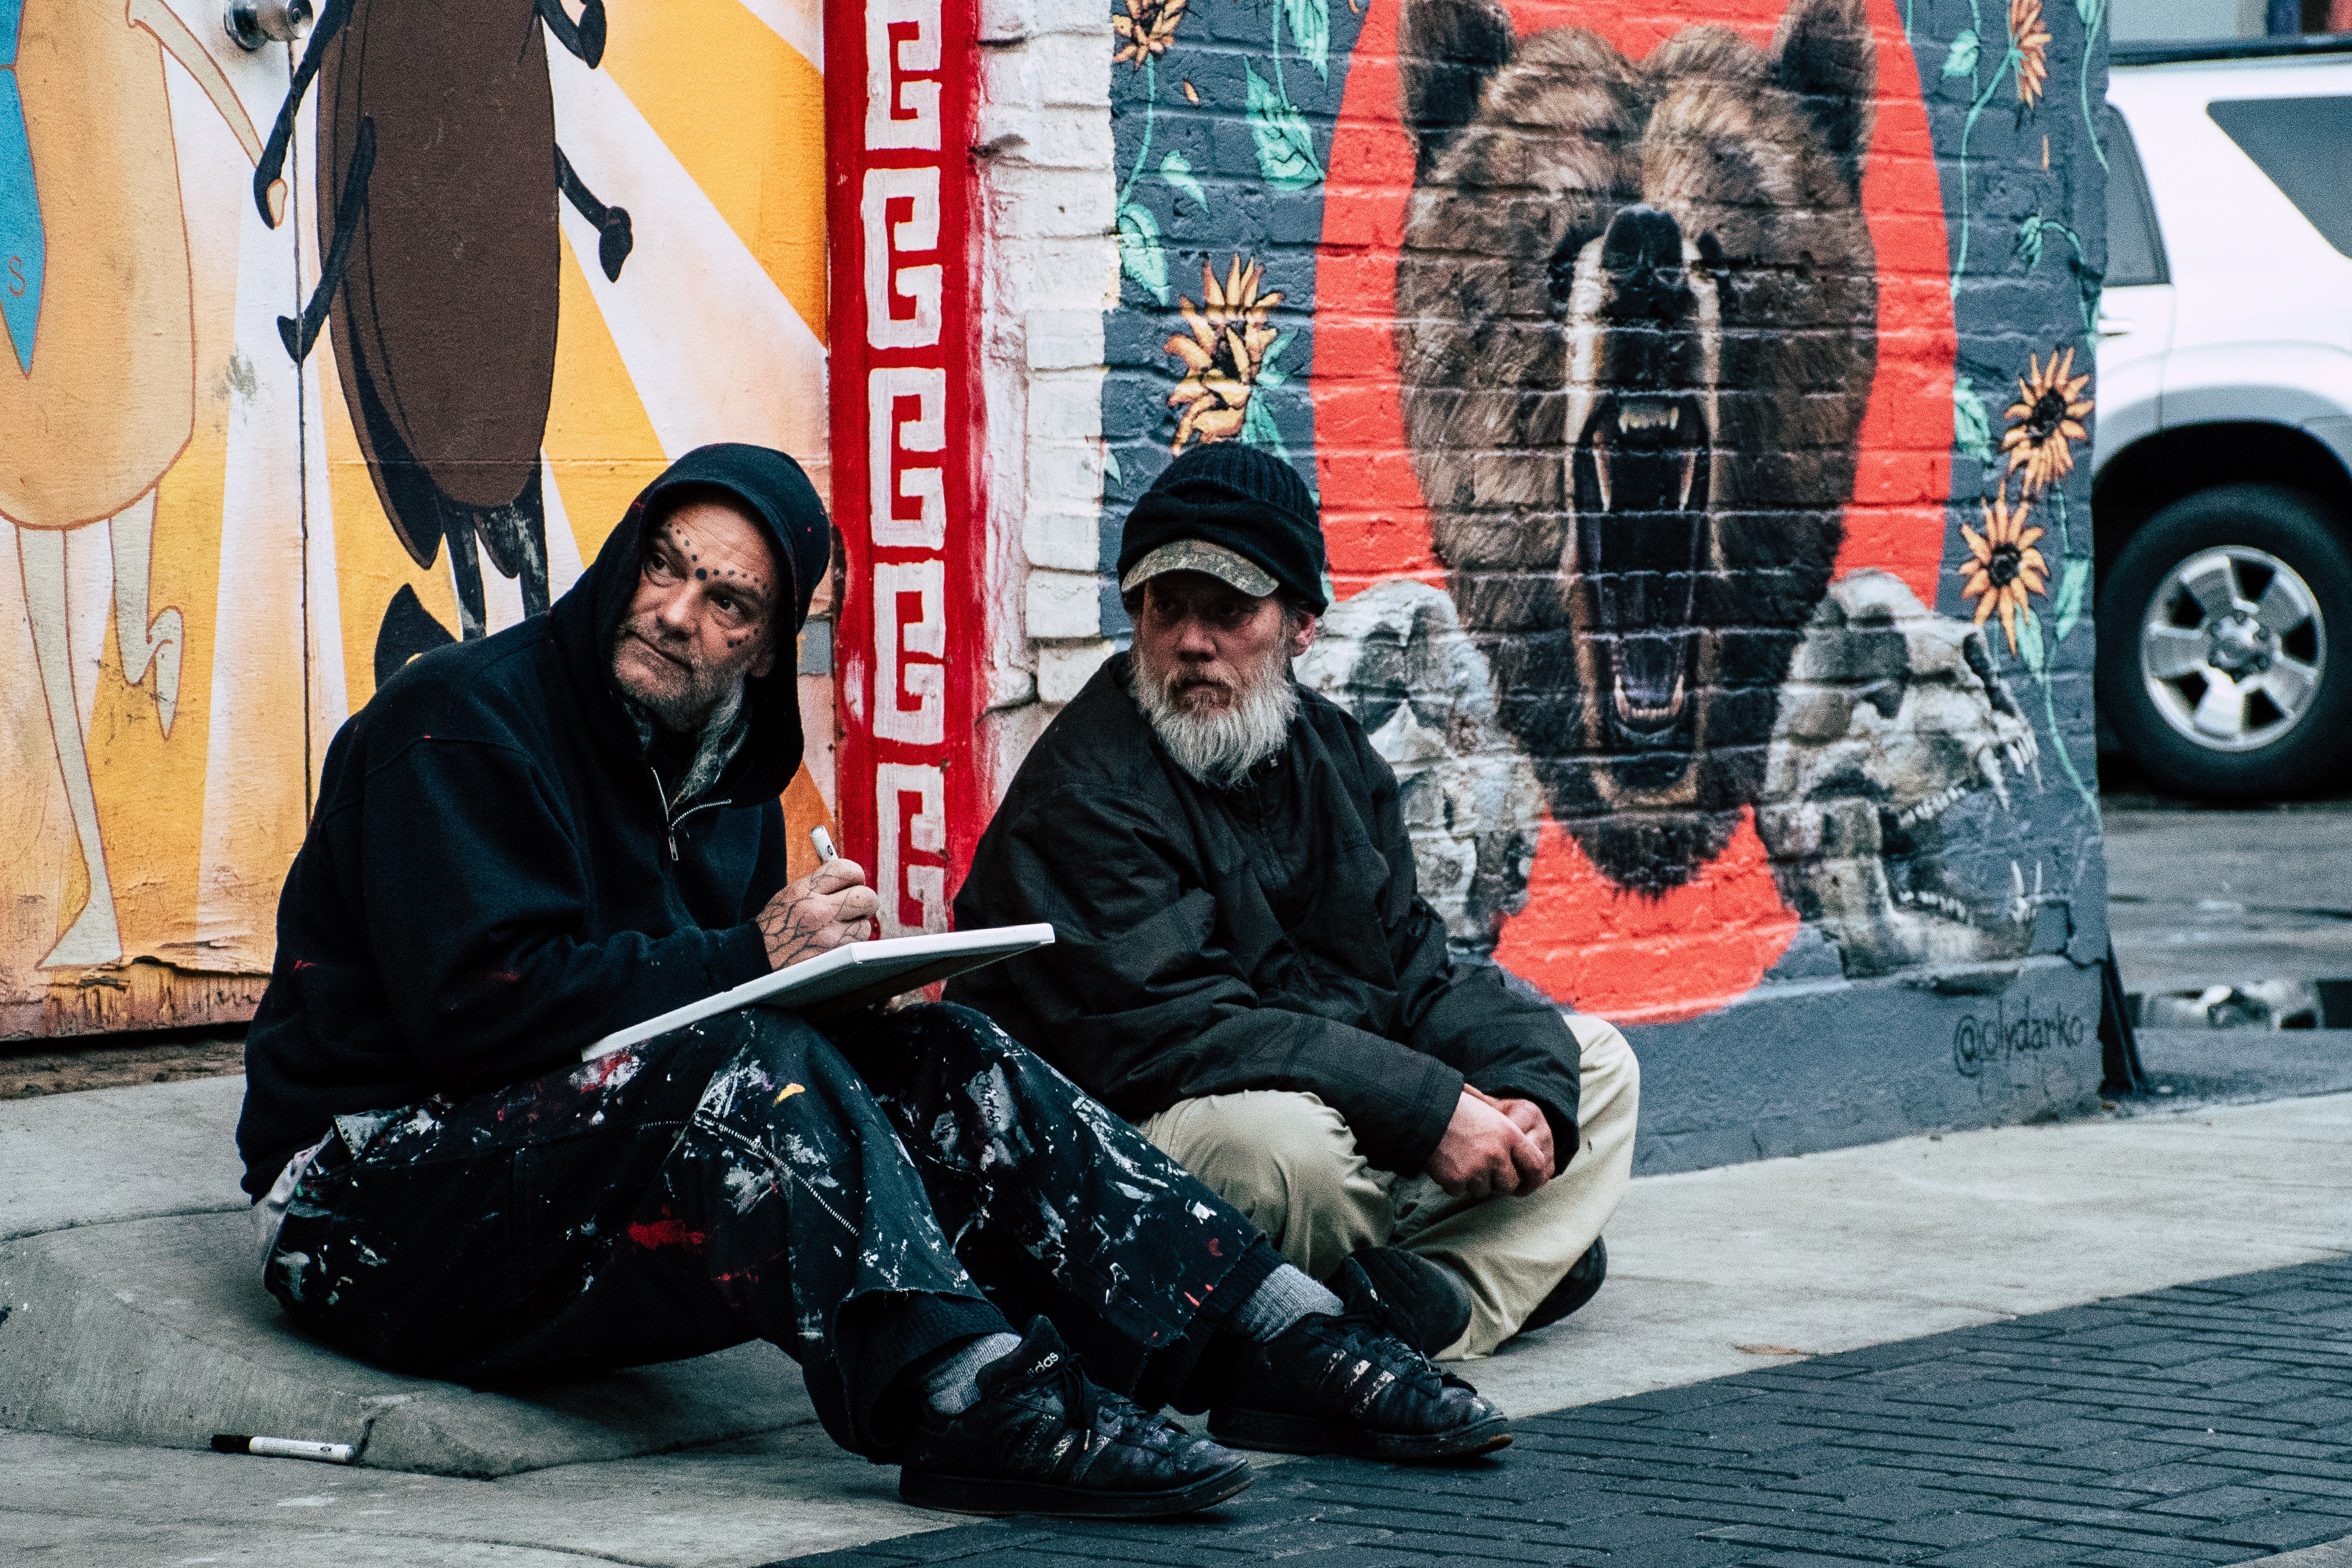
people, sitting, urban area, street, art, street art, photography, street artist